The Book of Urizen

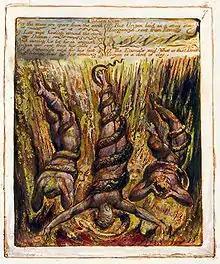
Copy G, plate 7. Urizen is cast out from eternity

The Book of Urizen is one of the major prophetic books of the English writer William Blake, illustrated by Blake's own plates. It was originally published as The First Book of Urizen in 1794. Later editions dropped the "First". The book takes its name from the character Urizen in Blake's mythology, who represents alienated reason as the source of oppression. The book describes Urizen as the "primeaval priest" and narrates how he became separated from the other Eternals to create his own alienated and enslaving realm of religious dogma. Los and Enitharmon create a space within Urizen's fallen universe to give birth to their son Orc, the spirit of revolution and freedom.